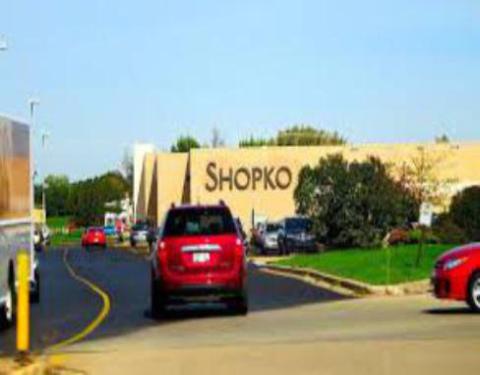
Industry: Others